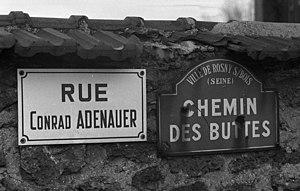
La rue Conrad-Adenauer est une voie de communication de Rosny-sous-Bois.